Ross Video

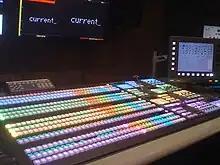
Ross Video Vision 4 at Current TV

John Ross, a former engineer with the Canadian Broadcasting Corporation (CBC), founded Ross Video in Iroquois, Ont., in 1974 to make production switchers. Jim Leitch, founder of Leitch Video (acquired by Harris), initially suggested that Ross should start the company. The primary seed funding for the company came from the sale of a Taylorcraft L-2 that John Ross had restored.